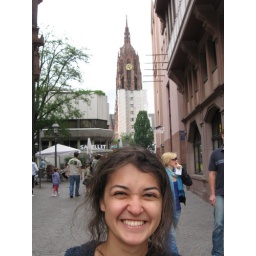
Aysylu standing in front of a clock tower